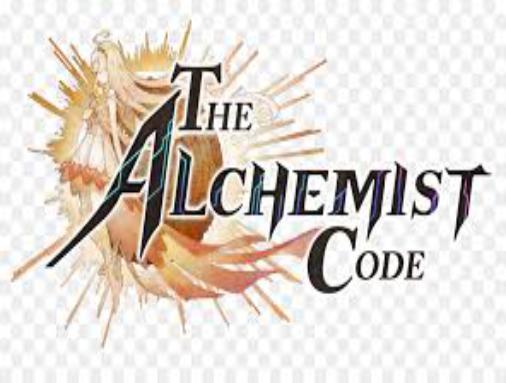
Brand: Alchemist
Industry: Clothes